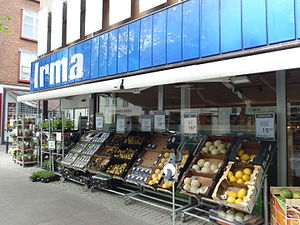
Irma (supermarkedskæde) / Historie / Irma forsøger sig med ekspansion vestpå – men må opgive
Irma på Lyngby Hovedgade, Kongens Lyngby, 2014.
Butikken Irma på Lyngby Hovedgade, Kongens Lyngby, foråret 2014.
Irma A/S er en dansk supermarkedskæde, der siden 1982 ejes af Coop.